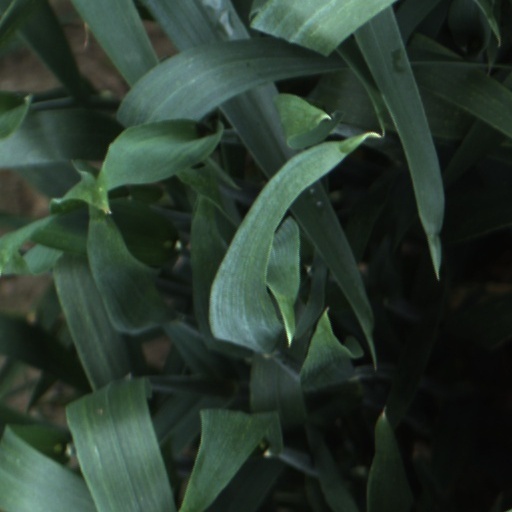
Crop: wheat